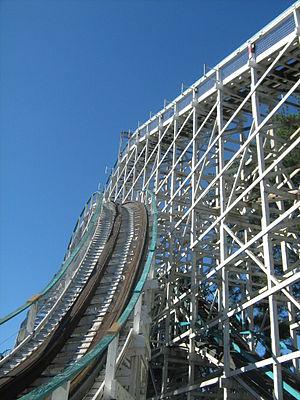
Aérocity Parc Aujourd'hui connu sous le nom Parc Avenue
Six Flags Over Georgia est un parc d'attractions de la société Six Flags, situé à Austell près d'Atlanta en Géorgie. C'est le second parc de la chaîne Six Flags, ouvert en 1967, après celui du Texas ouvert en 1961.